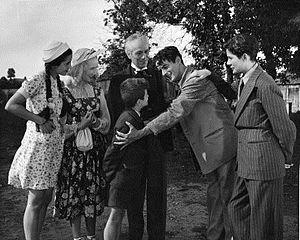
Image du film Le Père Chopin Ginette Letondal, Madeleine Ozeray, Louis Rolland, Marcel Chabrier, Guy Maufette, Pierre Dagenais
Le Père Chopin est un film québécois réalisé par Fedor Ozep, sorti en 1945.